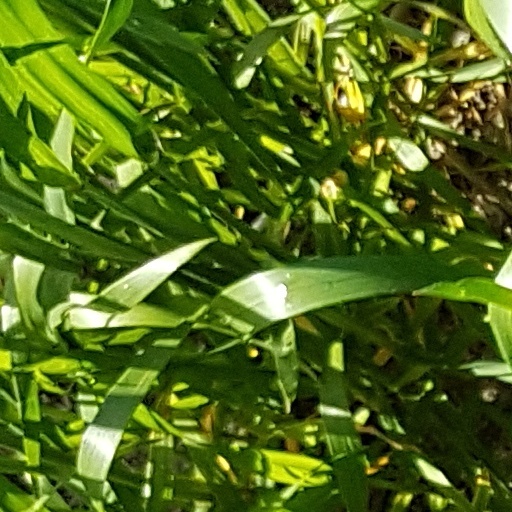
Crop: wheat